16 Psyche

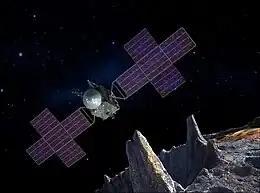
Artist's concept of the "Psyche" spacecraft orbiting asteroid Psyche

No spacecraft has visited Psyche, but a mission to Psyche was proposed to NASA in 2014. A team led by Lindy Elkins-Tanton, the director of the School for Earth and Space Exploration at Arizona State University, presented a concept for a robotic "Psyche" orbiter. This team argued that 16 Psyche would be a valuable object for study because it is the only metallic core-like body discovered so far.